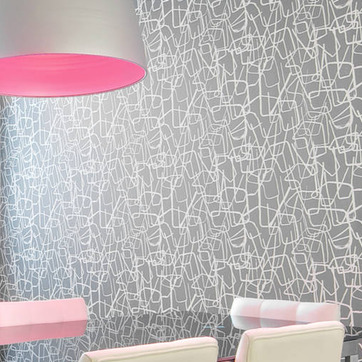
Material: wallpaper